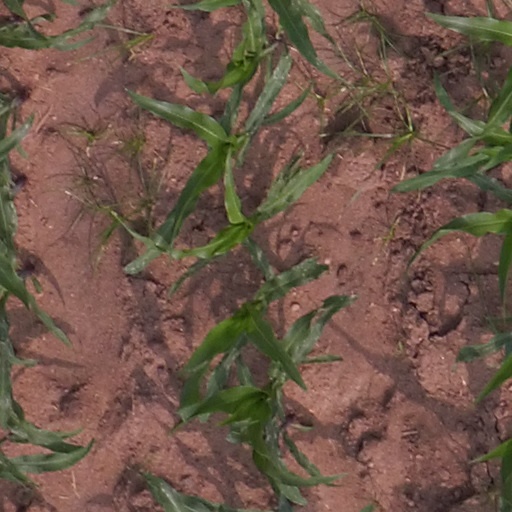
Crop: maize; corn